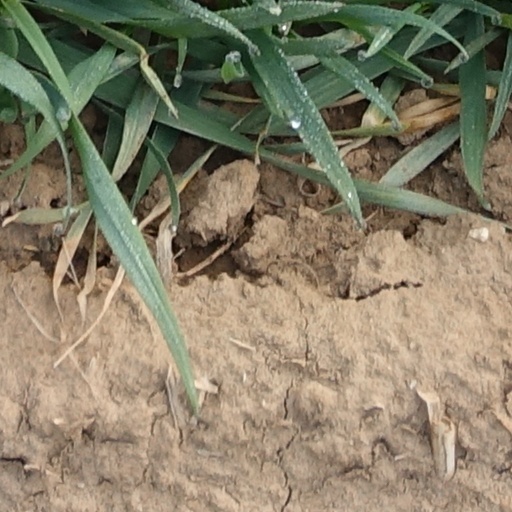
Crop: wheat